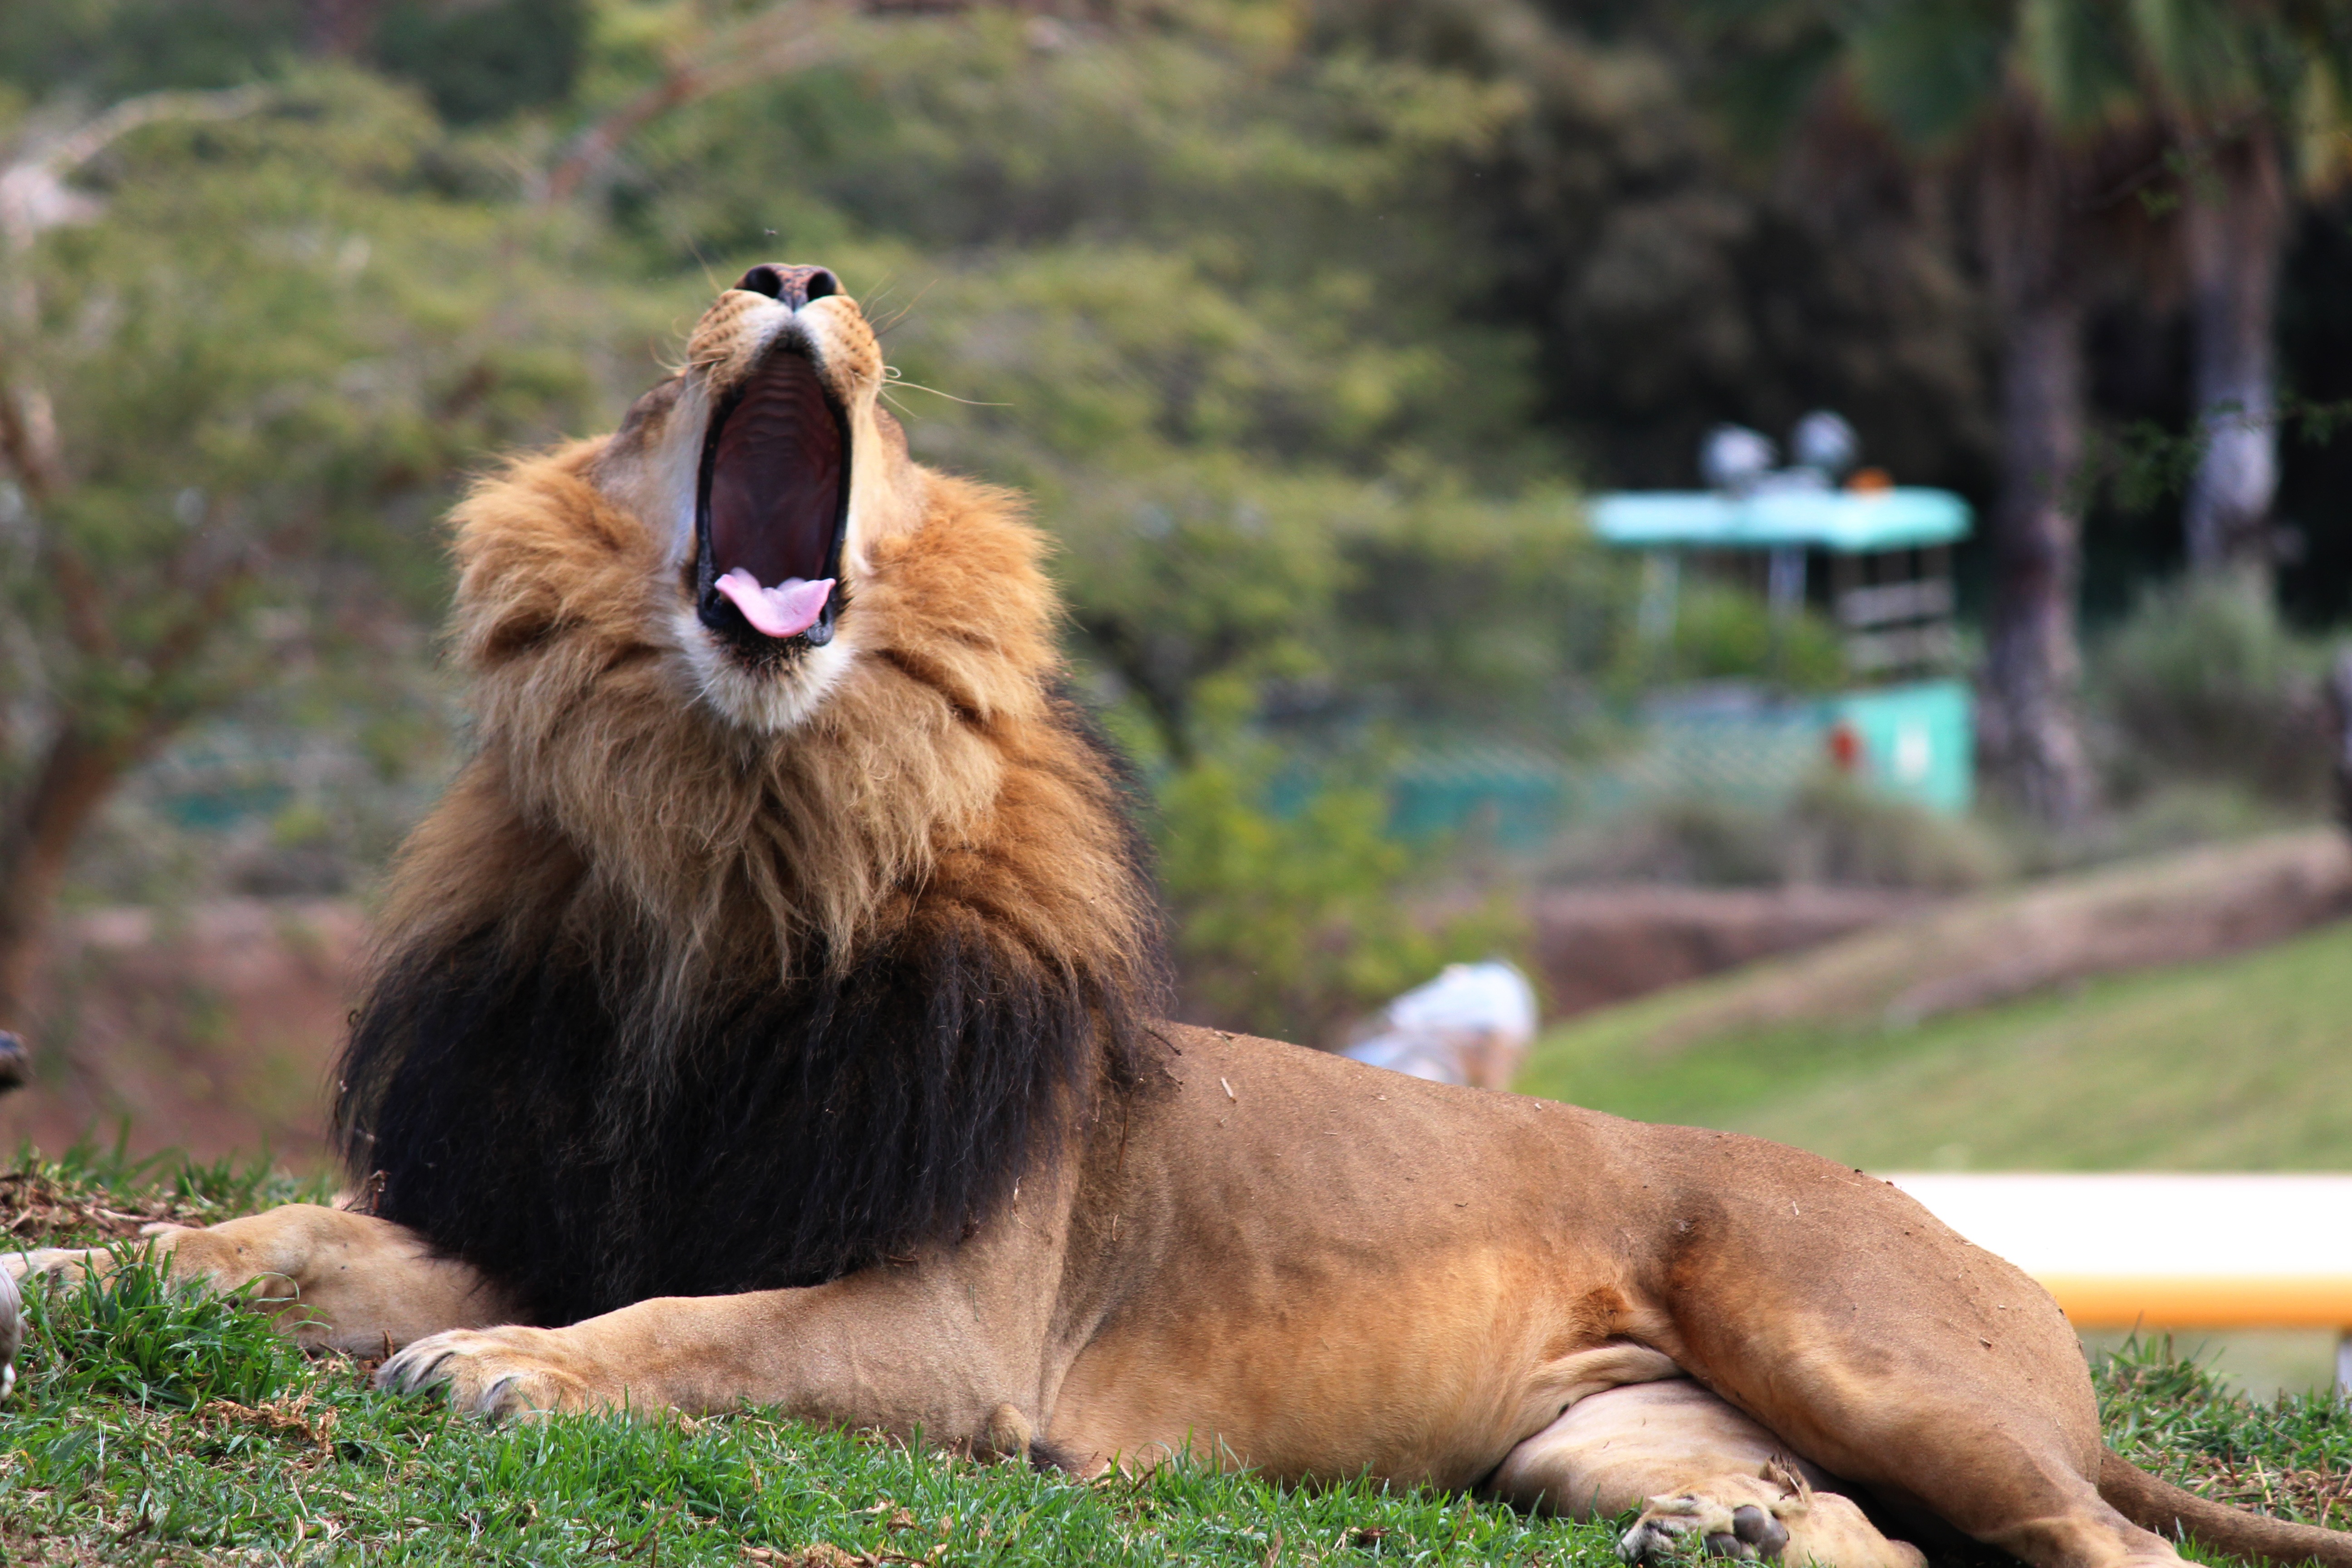
dog, animal, wildlife, wild, zoo, cat, mammal, mane, fauna, lion, roar, vertebrate, dog breed group